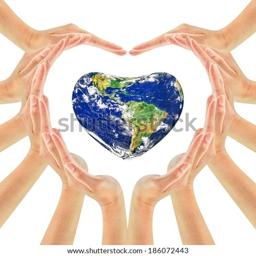
globe in woman hands making heart shape isolated on white background .